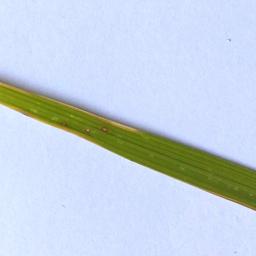
Label: Rice___Leaf_Blast